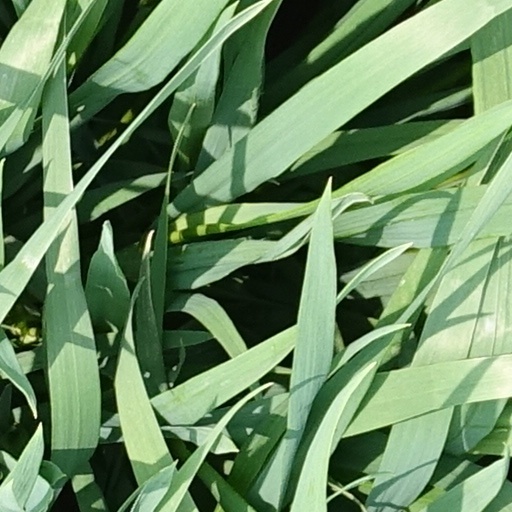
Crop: wheat